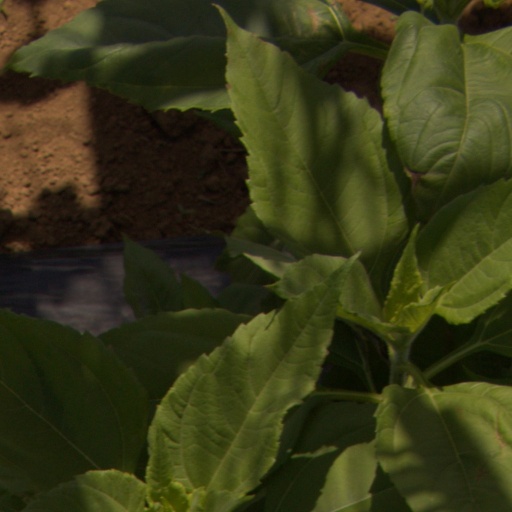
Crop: Jerusalem artichoke